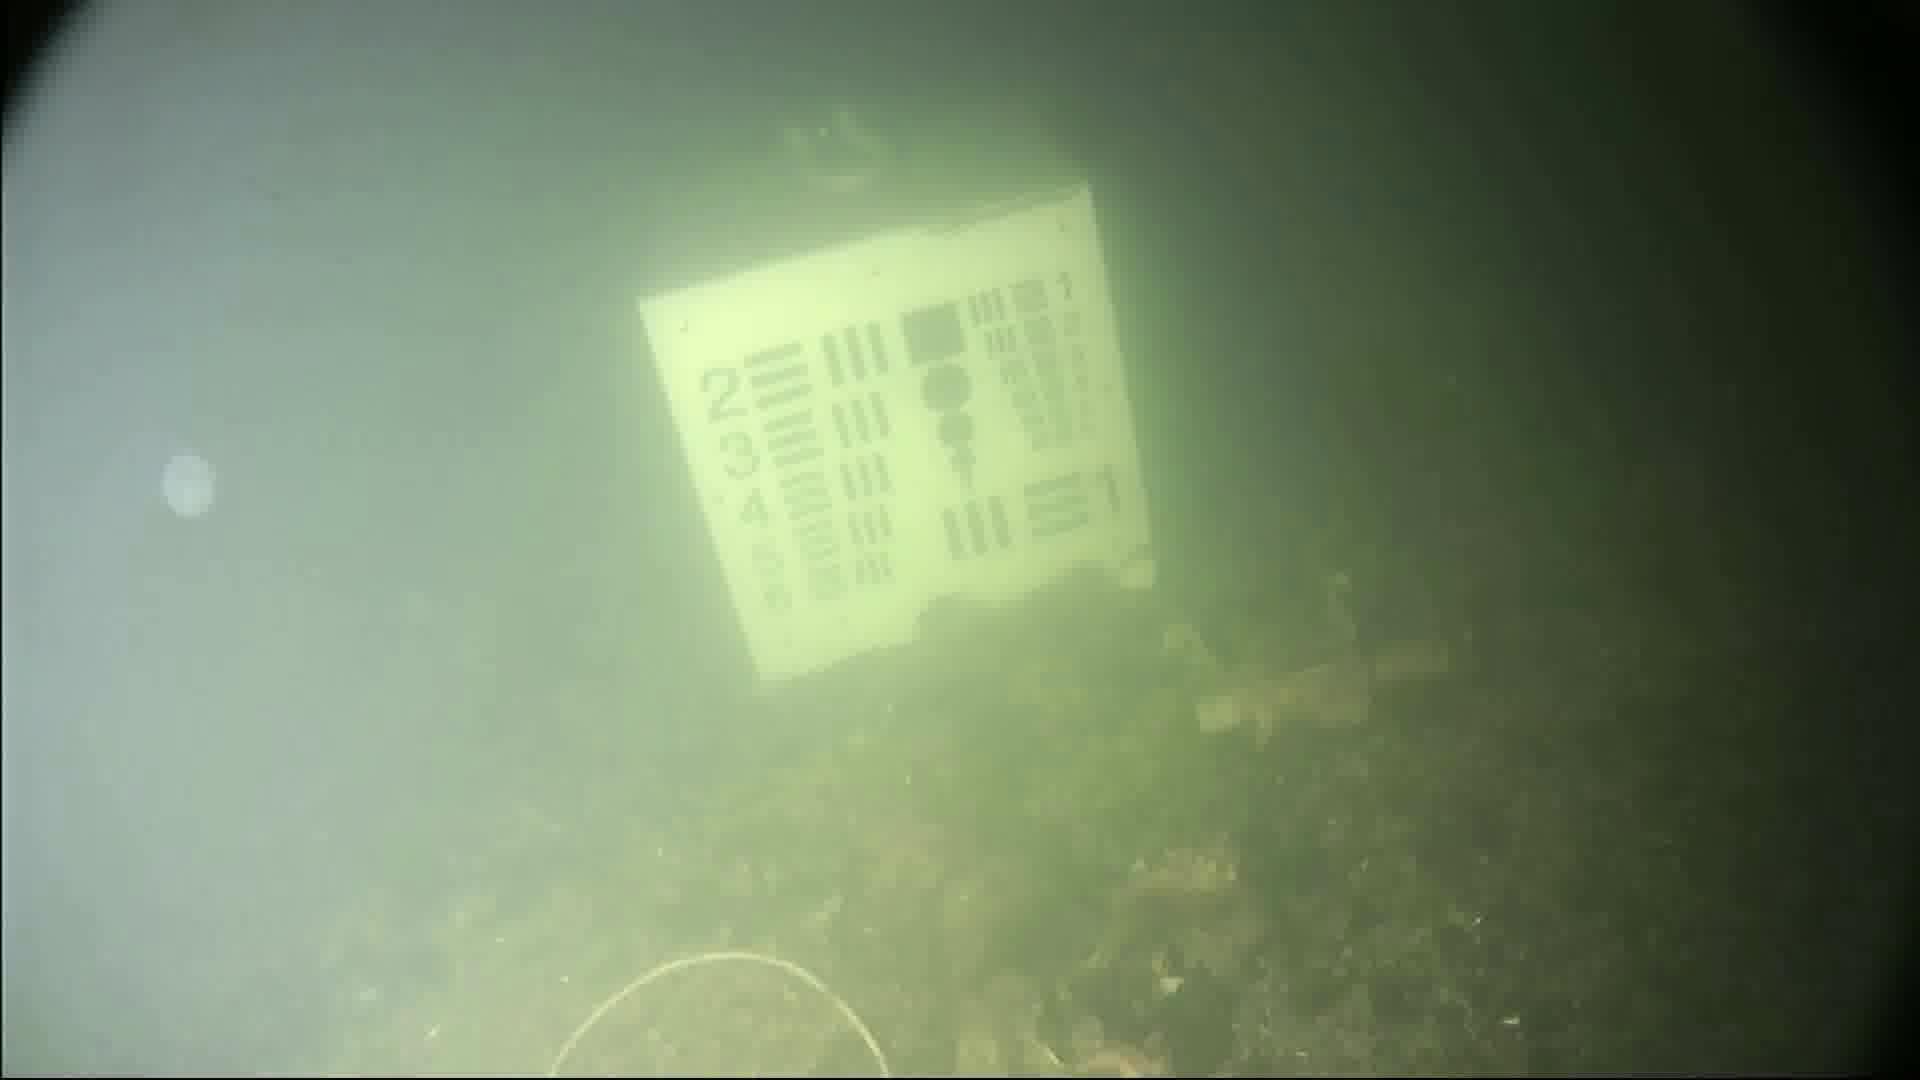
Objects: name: jellyfish